Orquesta típica

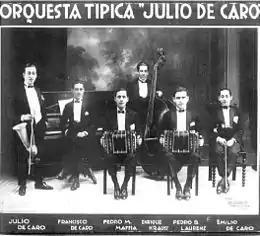
The Orquesta típica "Julio de Caro" from Argentina.

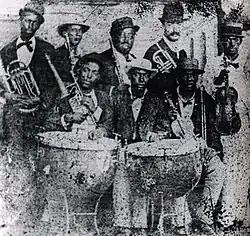
Orq. La Flor de Cuba, possibly the earliest surviving photograph of a Cuban popular band.

Orquesta típica, or simply a típica, is a Latin American term for a band which plays popular music. The details vary from country to country. The term tends to be used for groups of medium size (about 8 to 12 musicians) in some well-defined instrumental set-up.